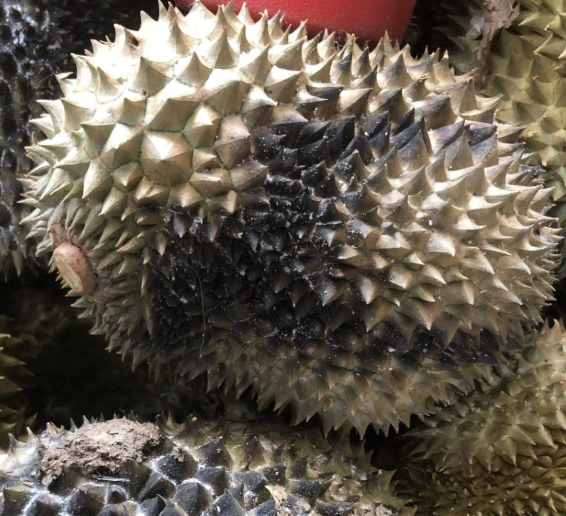
Label: fruit_rot